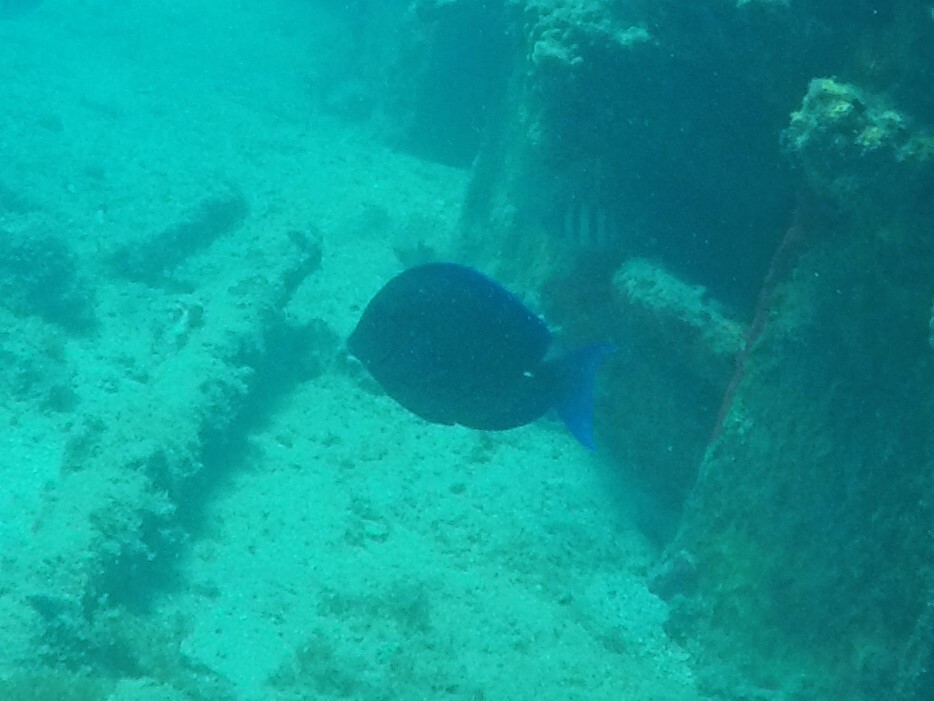
Acanthurus coeruleus (Atlantic Blue Tang)